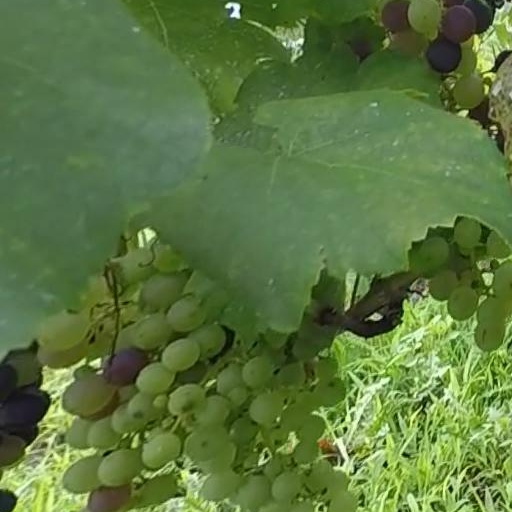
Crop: grape